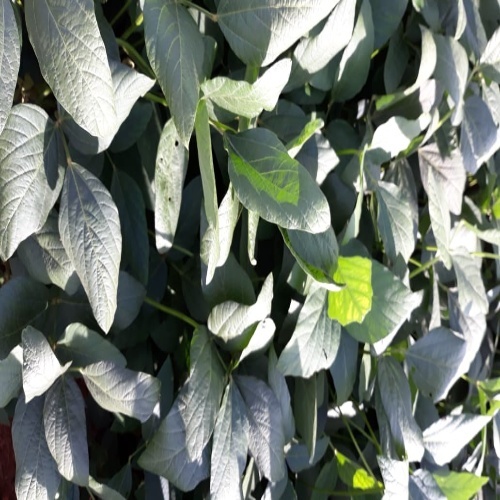
Label: Diabrotica_speciosa